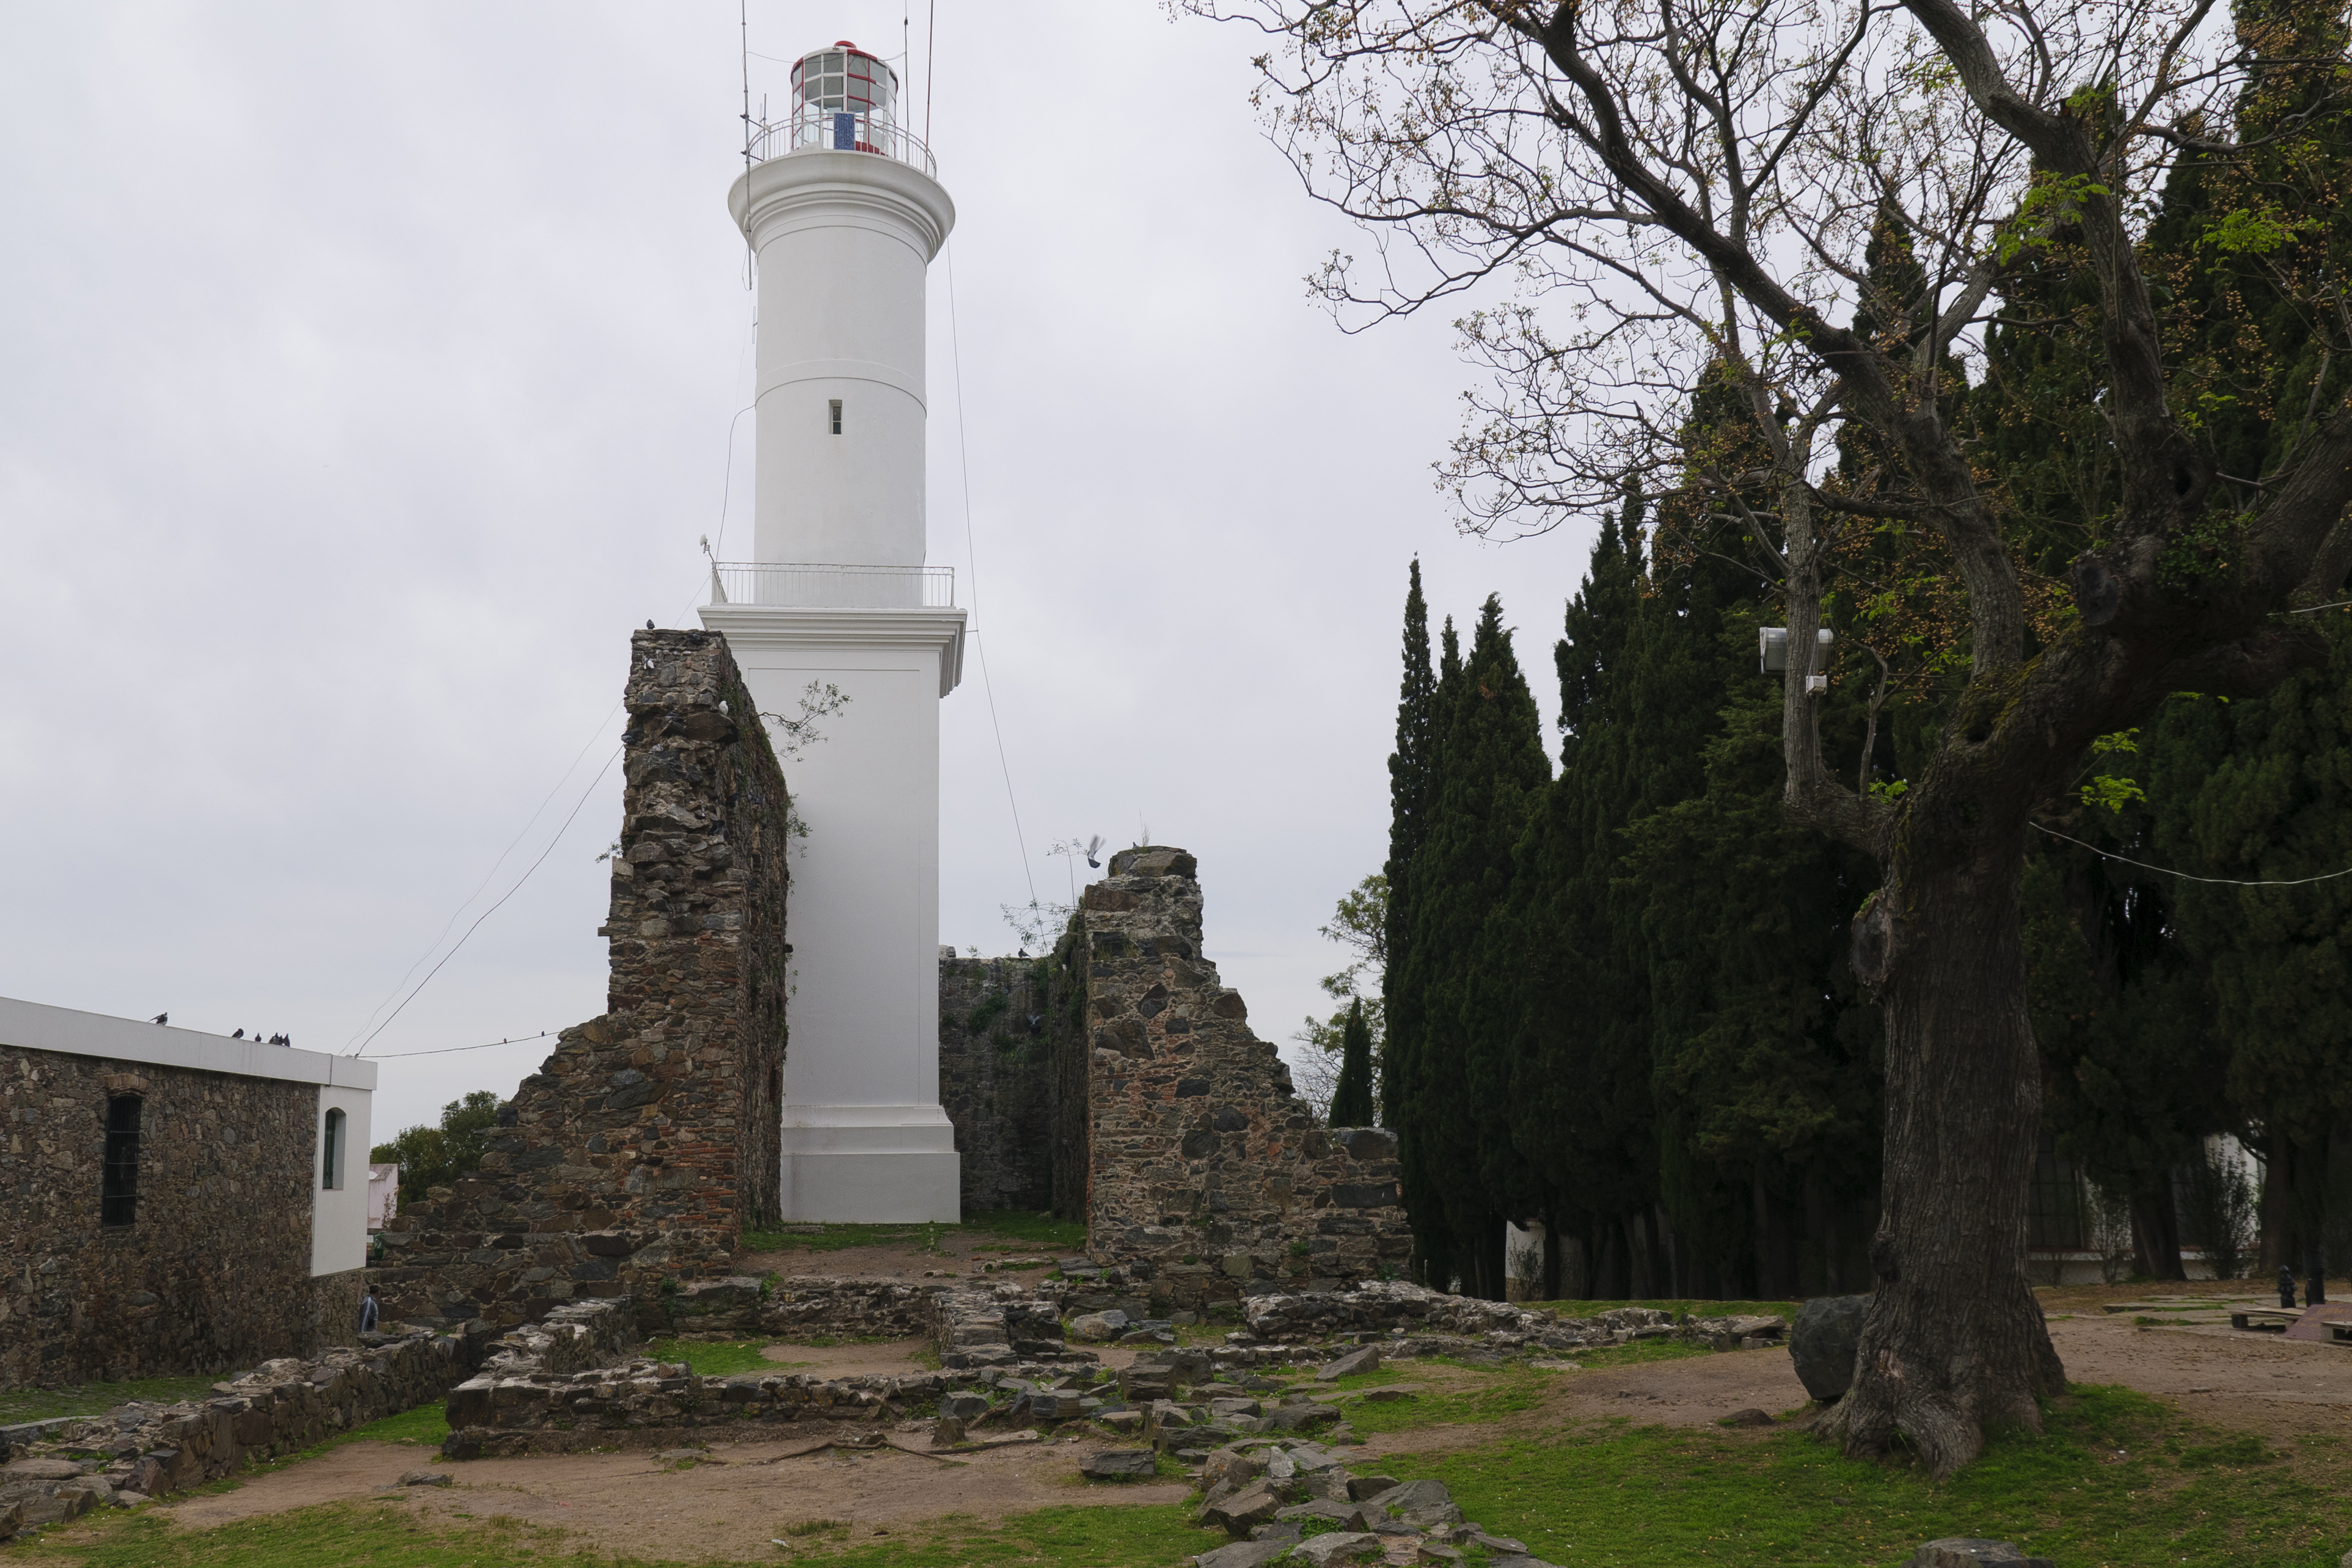
monument, tower, landmark, nikon, place of worship, ruins, argentina, buenosaires, aires, d300, approved, archaeological site, ancient history